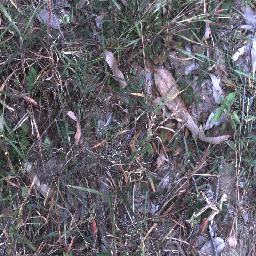
Label: negative